Harry Cunningham Brodie

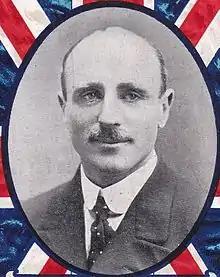
Brodie

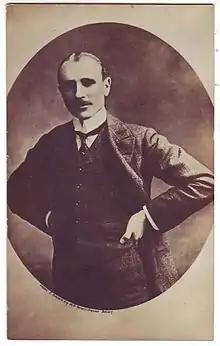
Harry Brodie MP, circa 1906

Harry Cunningham Brodie (18 January 1875 – 27 February 1956) was a Canadian-British Liberal Party politician and businessman.